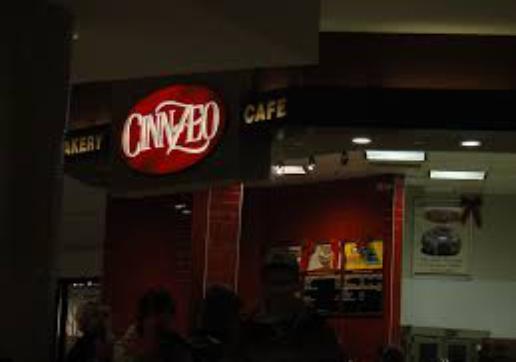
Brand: Cinnzeo
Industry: Food